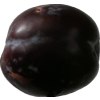
Label: plum